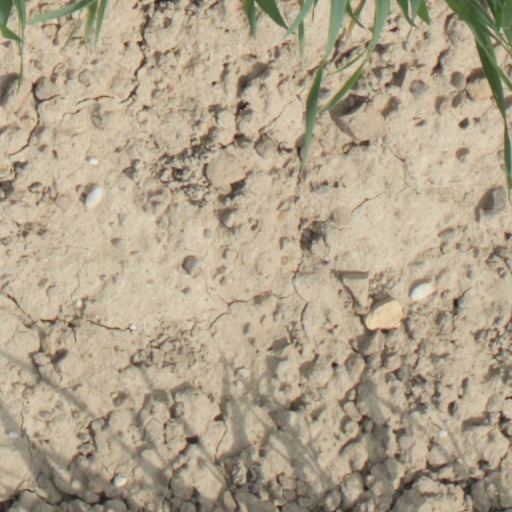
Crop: wheat